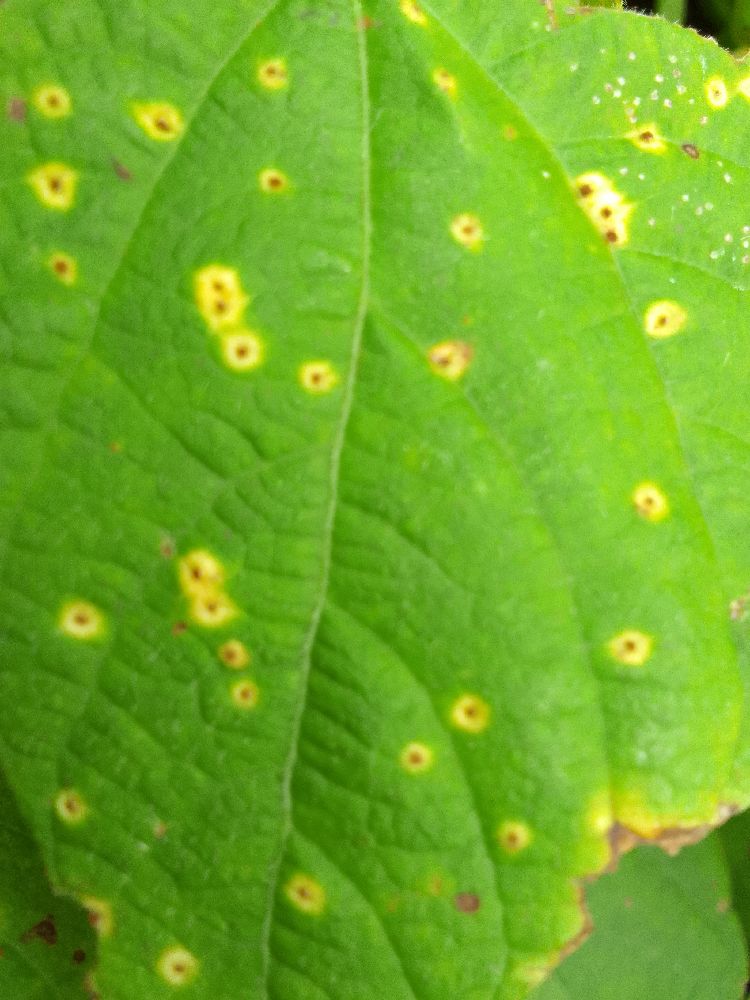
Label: rust